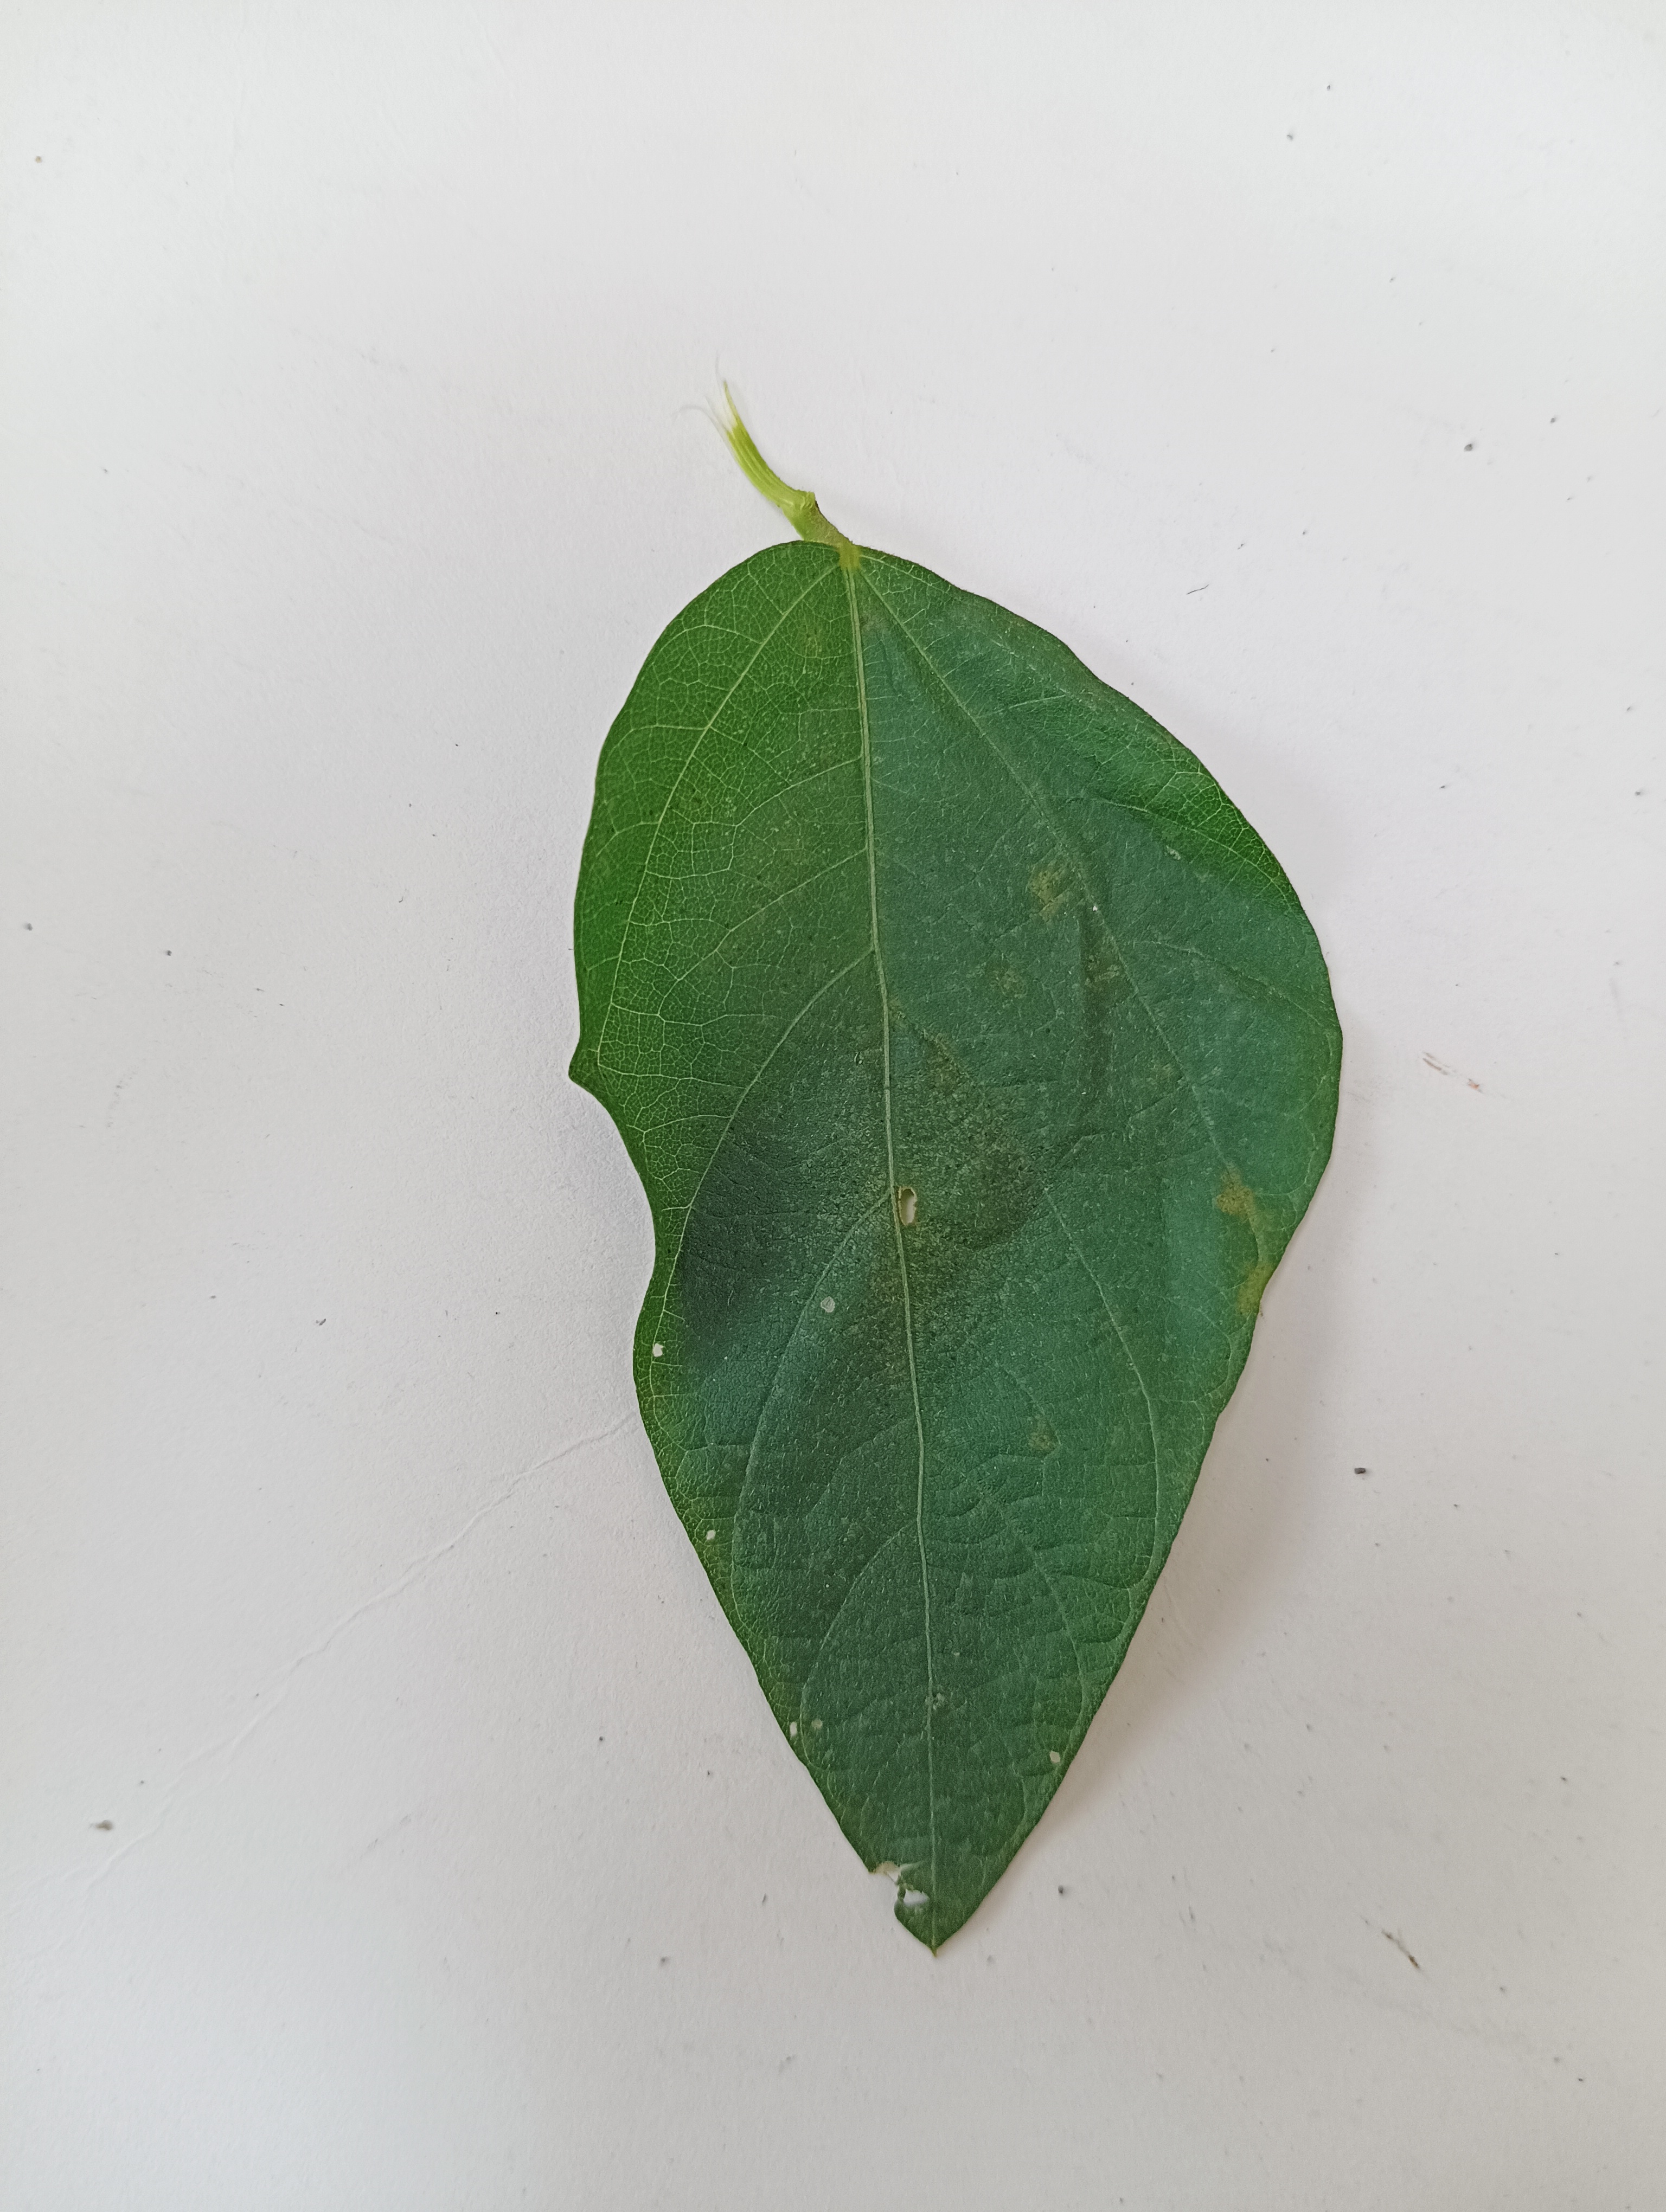
Label: Healthy